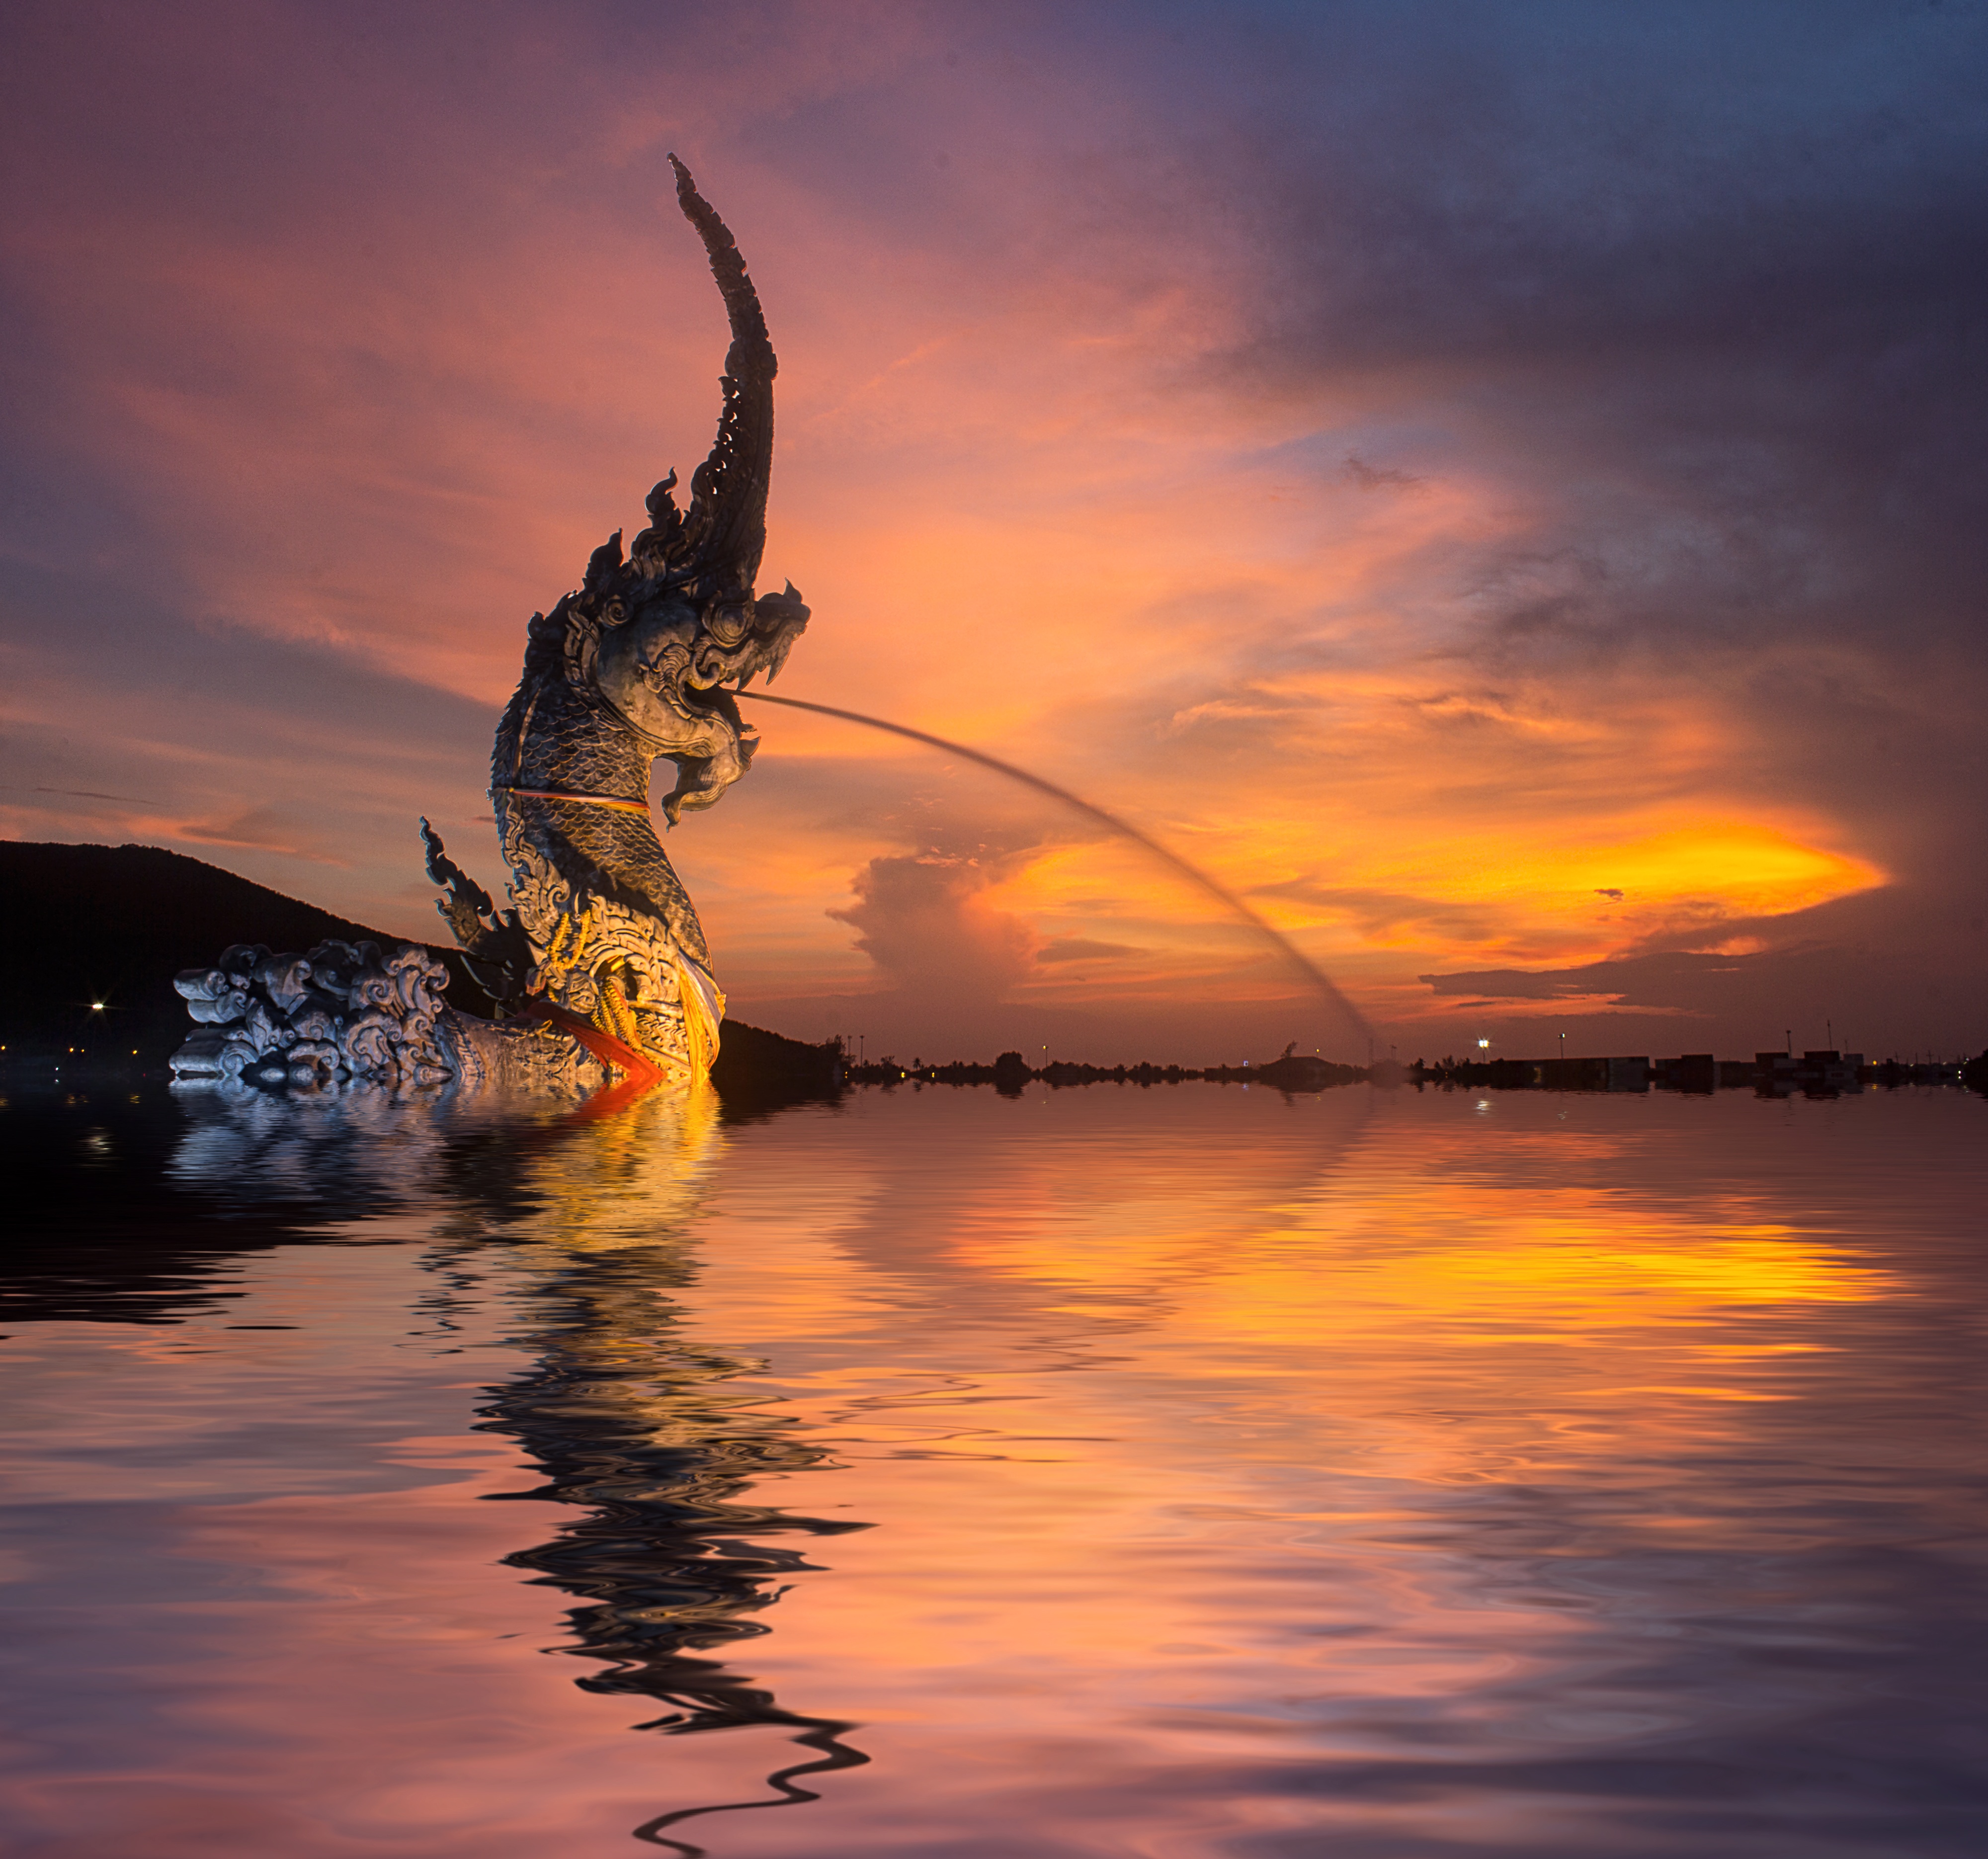
beach, sea, coast, water, nature, outdoor, sand, ocean, horizon, cloud, sunrise, sunset, sunlight, morning, wave, dawn, summer, travel, seaside, dusk, evening, reflection, heaven, fishing, peace, blue, waterfront, tourism, seashore, thailand, blue sky, flowers, sunny, bank, tour, holidays, bright, area, in the sand, the island, spectacular, serpent, pleasant, underneath the, sea water, sharon lewis, phi phi island